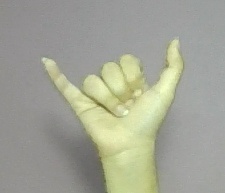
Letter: ya